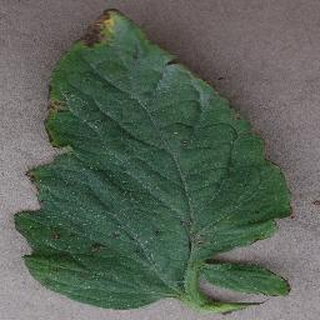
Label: tomato_bacterial_spot